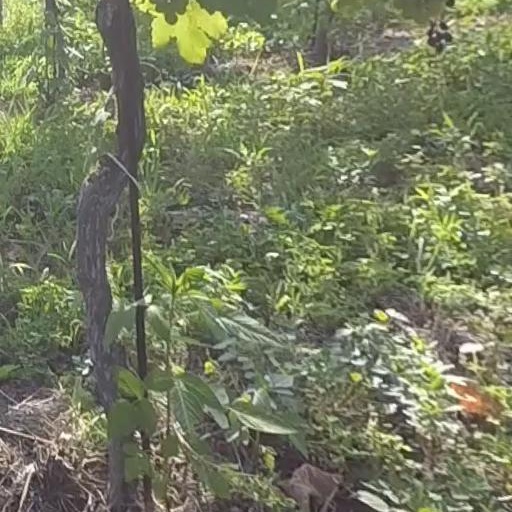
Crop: grape